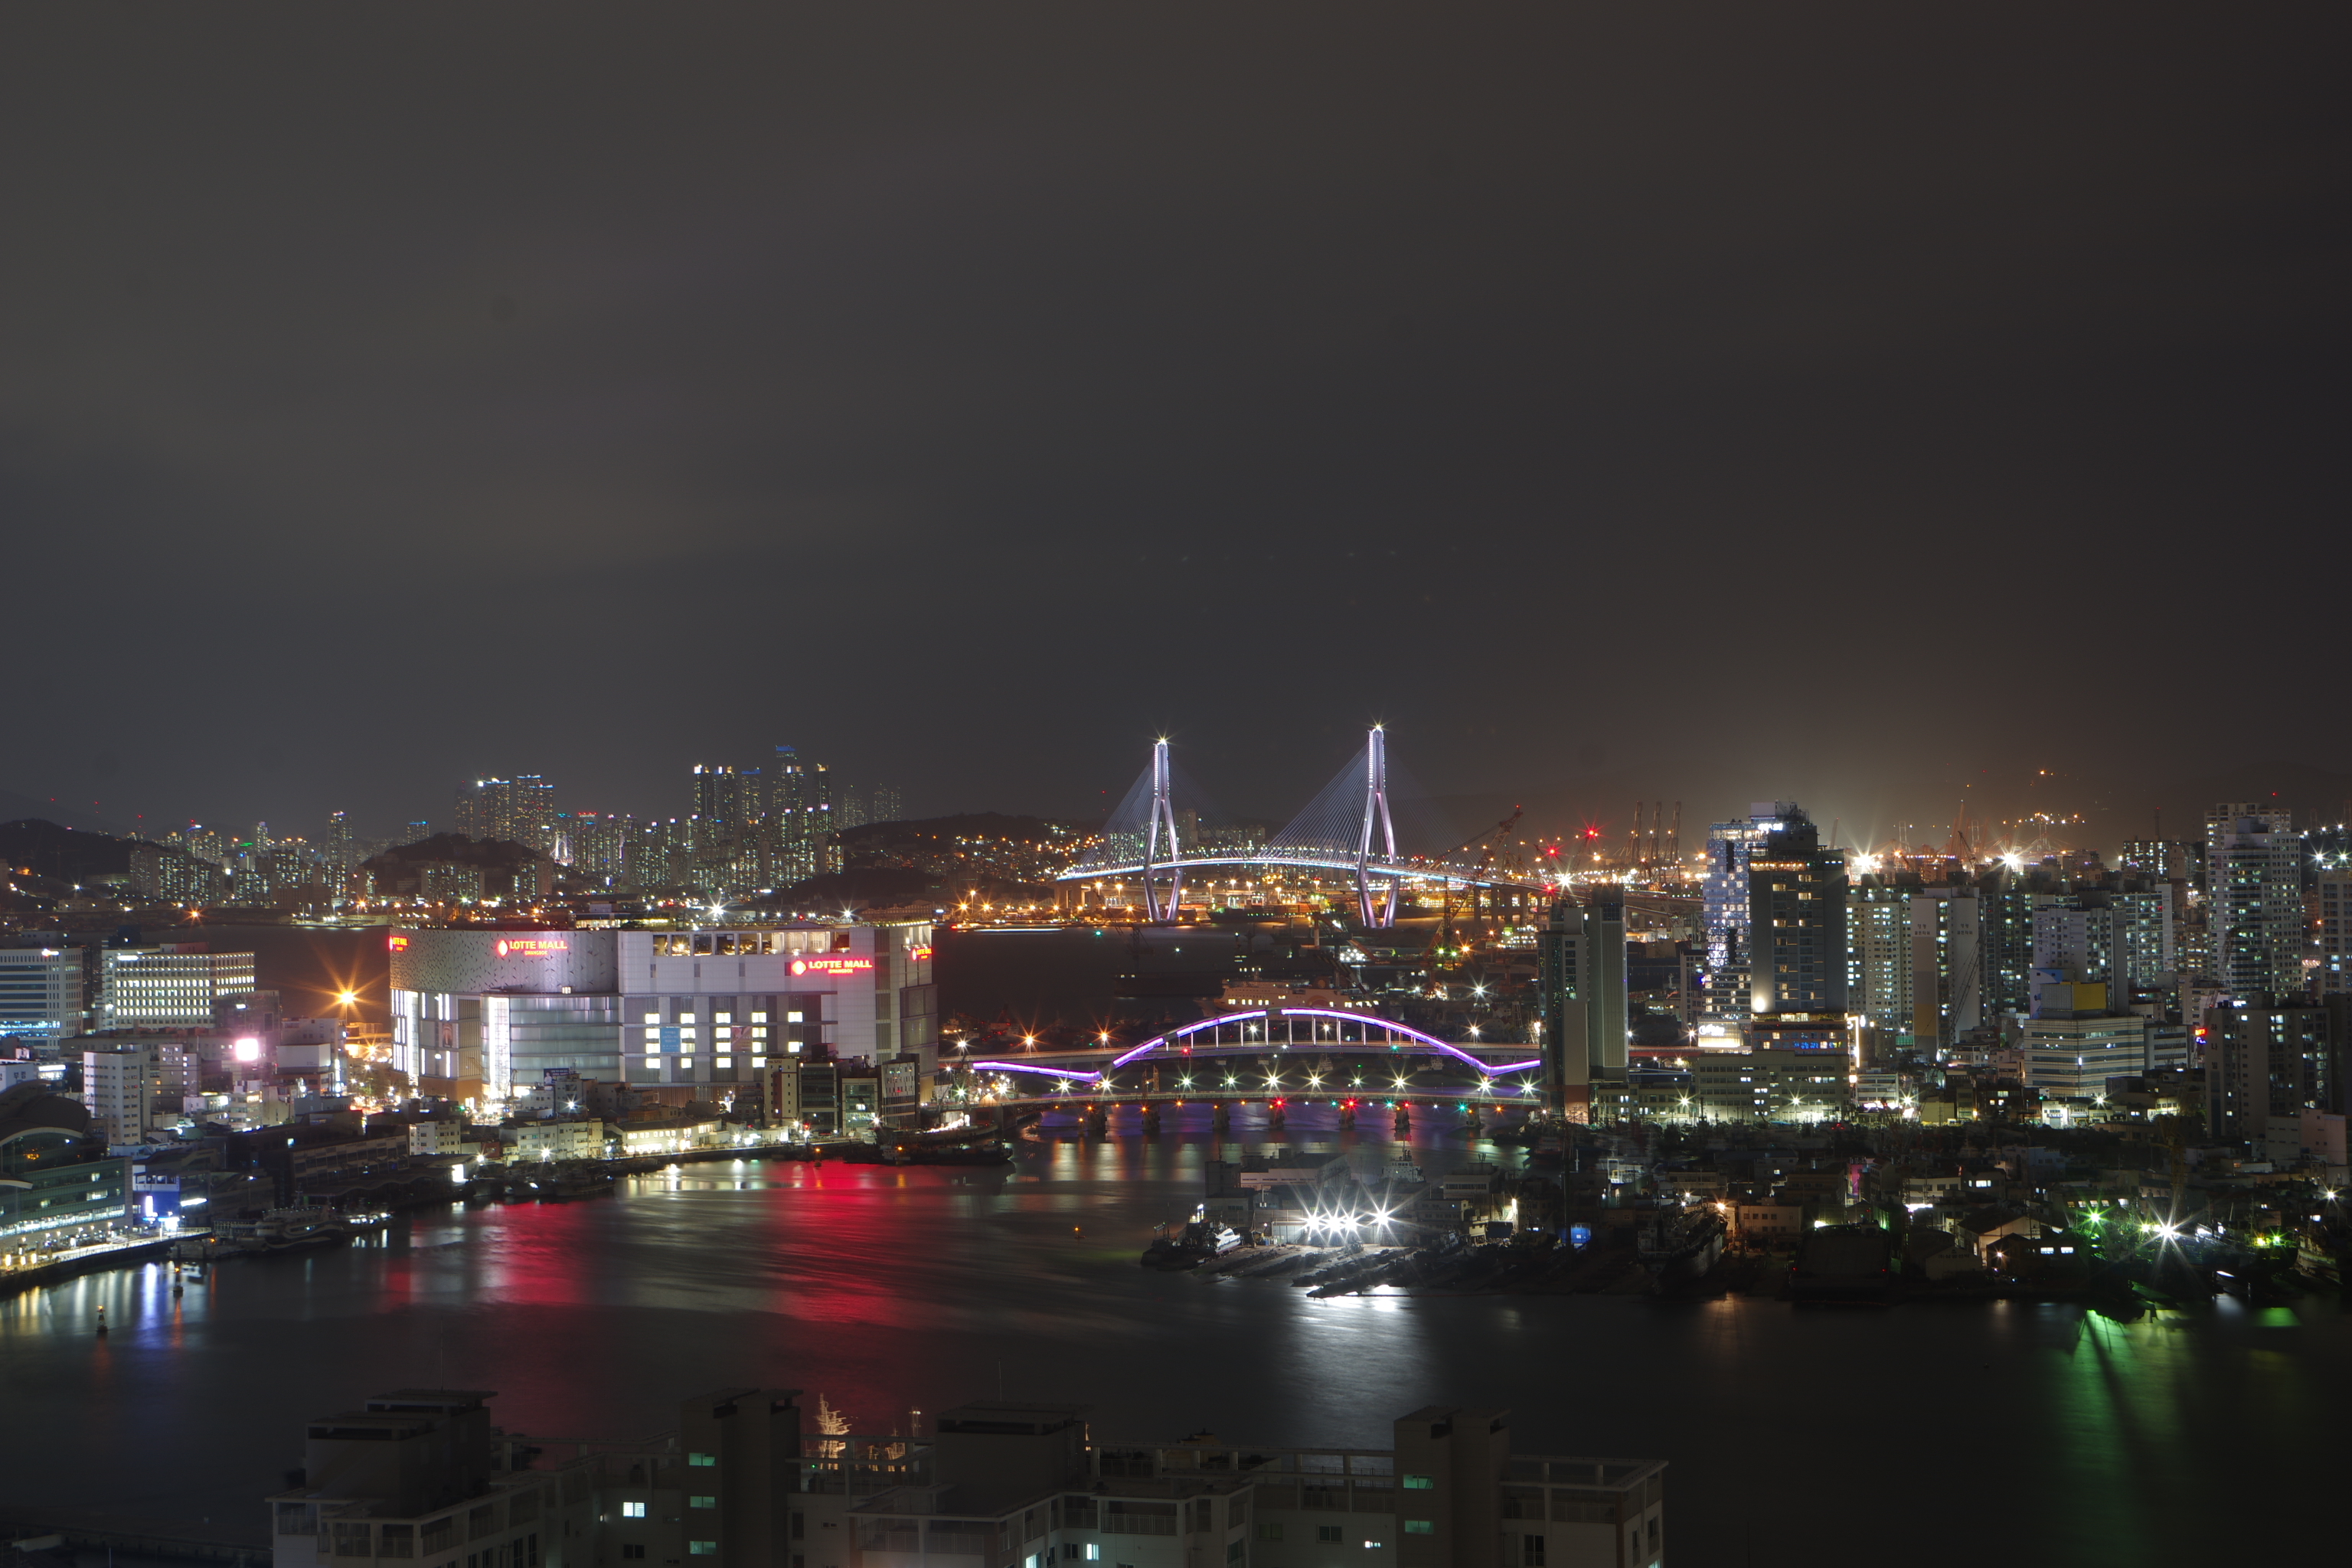
night view, cityscape, night, city, metropolitan area, metropolis, skyline, urban area, landmark, sky, human settlement, downtown, skyscraper, tower block, town, lighting, water, reflection, river, architecture, darkness, tourist attraction, building, midnight, tower, horizon, cloud, harbor, evening, tourism